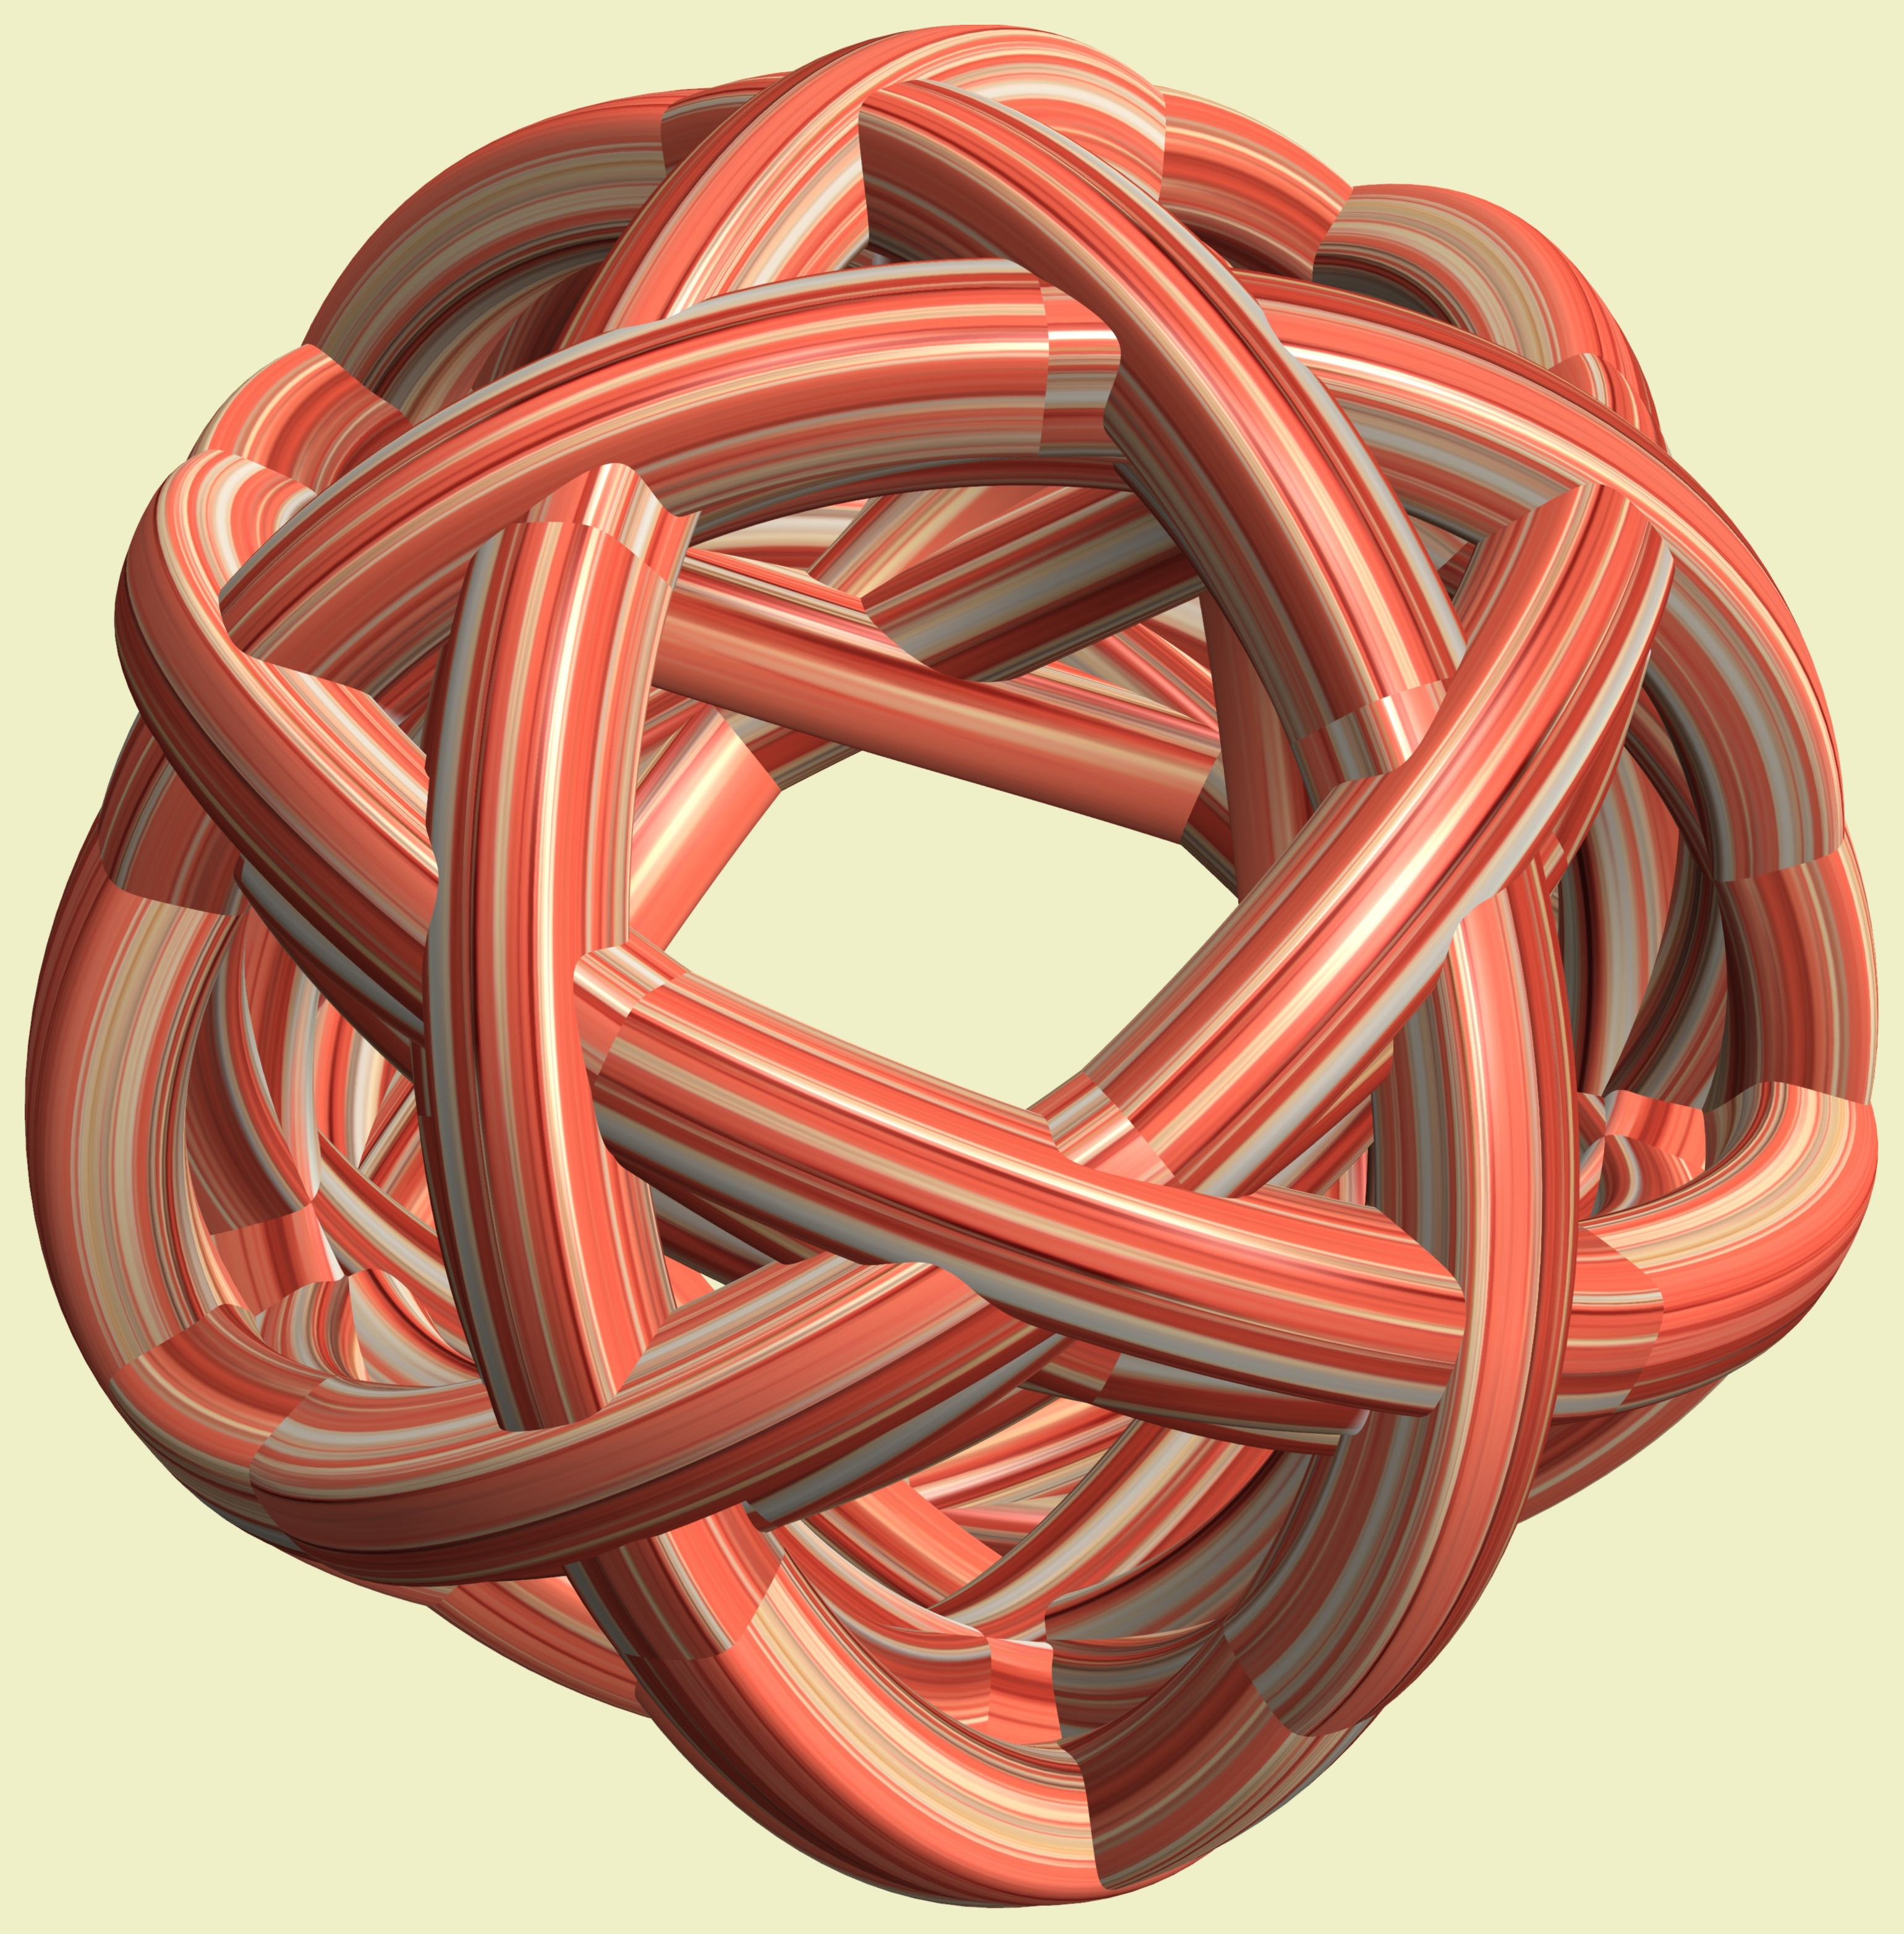
structure, texture, pattern, geometry, rein, circle, sculpture, design, symmetry, mesh, 3d, graphic, rings, shape, torus, mathematica, cg, parametricplot3d, code, program, algorithm, mapping, geometricsculpture, lissajous, fashion accessory